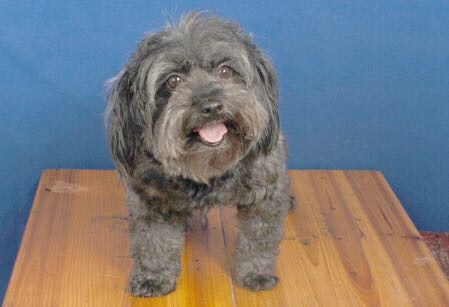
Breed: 2342-n000102-miniature_schnauzer